Early flying machines

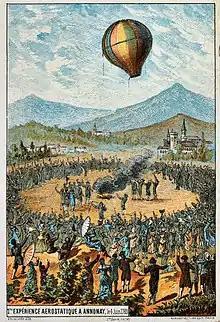
First public hot air balloon demonstration by the Montgolfier brothers, 4 June 1783

The modern era of lighter-than-air flight began early in the 17th century with Galileo Galilei's experiments in which he showed that air has weight. Around 1650, Cyrano de Bergerac wrote some fantasy novels in which he described the principle of ascent using a substance (dew) he supposed to be lighter than air, and descending by releasing a controlled amount of the substance. Francesco Lana de Terzi measured the pressure of air at sea level and in 1670 proposed the first scientifically credible lifting medium in the form of hollow metal spheres from which all the air had been pumped out. These would be lighter than the displaced air and able to lift an airship. His proposed methods of controlling height are still in use today: carrying ballast which may be dropped overboard to gain height, and venting the lifting containers to lose height. In practice de Terzi's spheres would have collapsed under air pressure, and further developments had to wait for more practicable lifting gases.